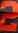
Number: 2